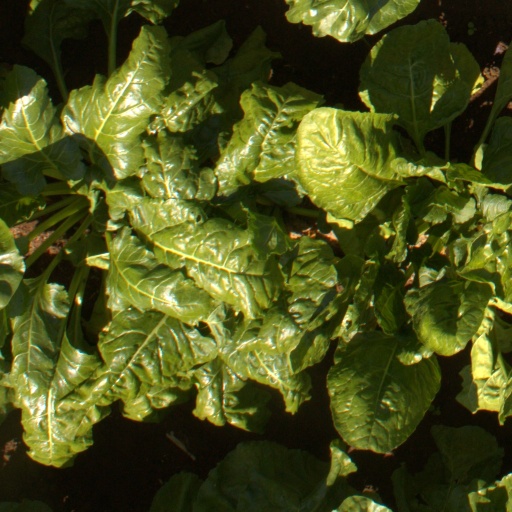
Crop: sugar beet